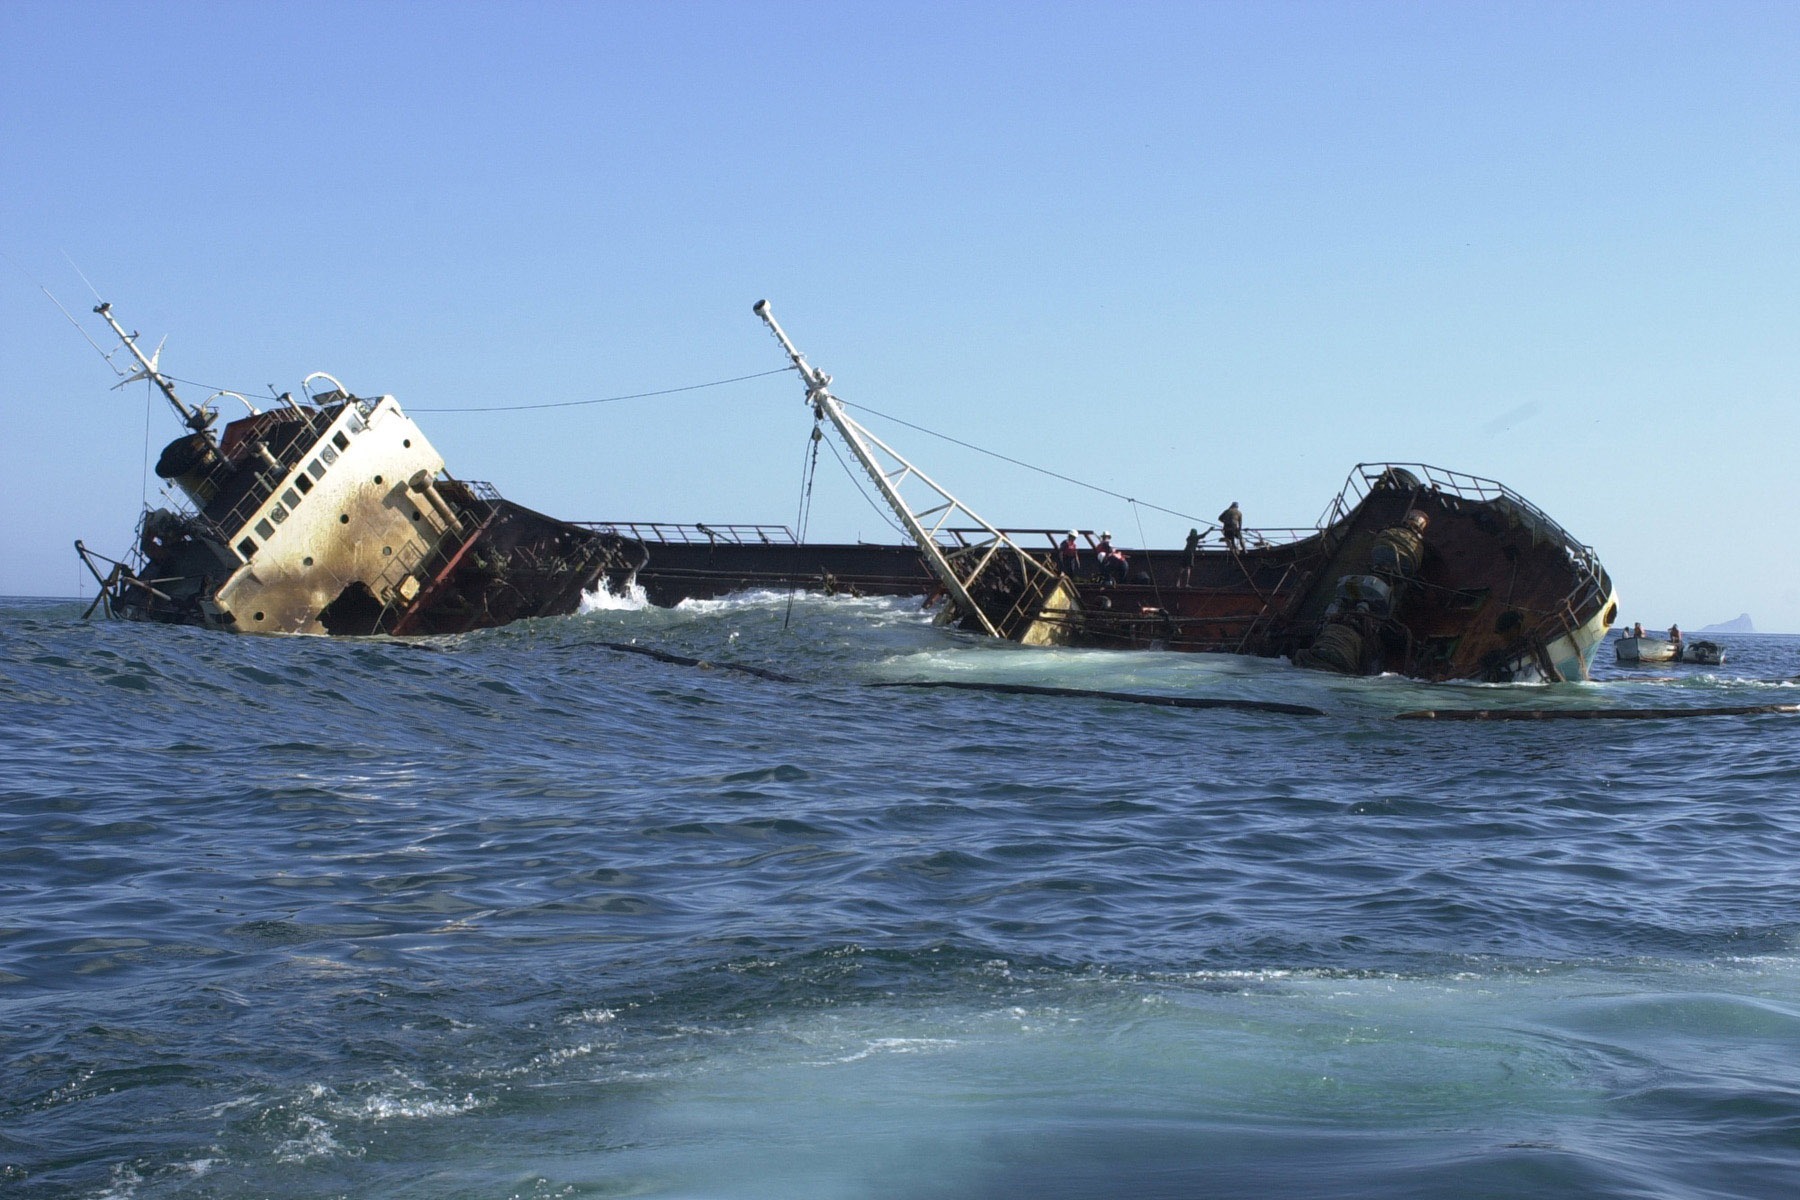
sea, coast, water, nature, ocean, sky, boat, ship, vehicle, outside, clouds, watercraft, shipwreck, sailing ship, fishing vessel, sinking, galapagos islands, ghost ship, listing